The Harmonium in My Memory

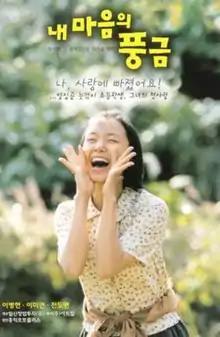
Theatrical release poster

The Harmonium in My Memory is a 1999 South Korean romantic drama film based on the best-selling Korean semi-autobiographical novel "Female Student" by Ha Keum-chan.